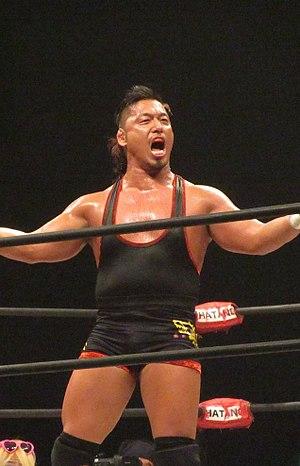
Shingo Takagi est un catcheur japonais. Il travaille actuellement à la New Japan Pro Wrestling où il fait partie du clan Los Ingobernables de Japon.